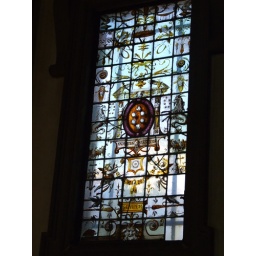
Stained glass in the library